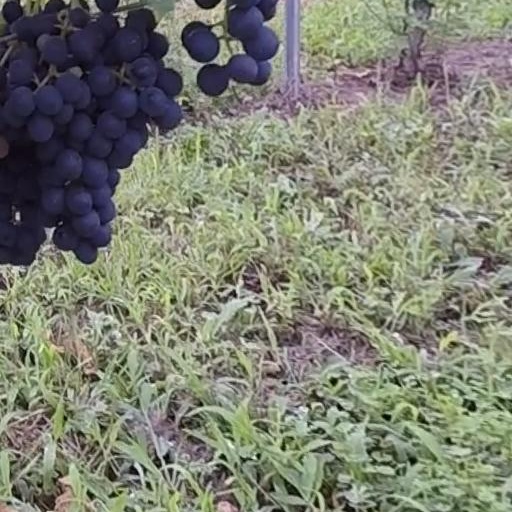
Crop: grape